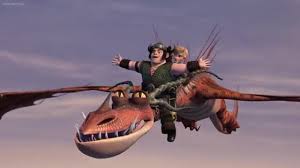
Portrait style: Cartoon Portrait